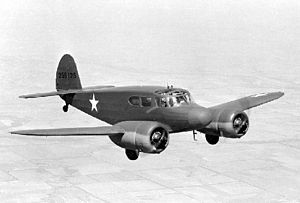
Flyulykker i Danmark / Kronologi / 1940'erne
En amerikansk Cessna UC-78 Bobcat, som den der styrtede ned ved Hesnæs på Falster den 12. januar 1949
Flyulykker i Danmark omfatter uheld, der indtræffer i forbindelse med militær eller civil flyvning i dansk luftrum eller under flys bevægelse på jorden.